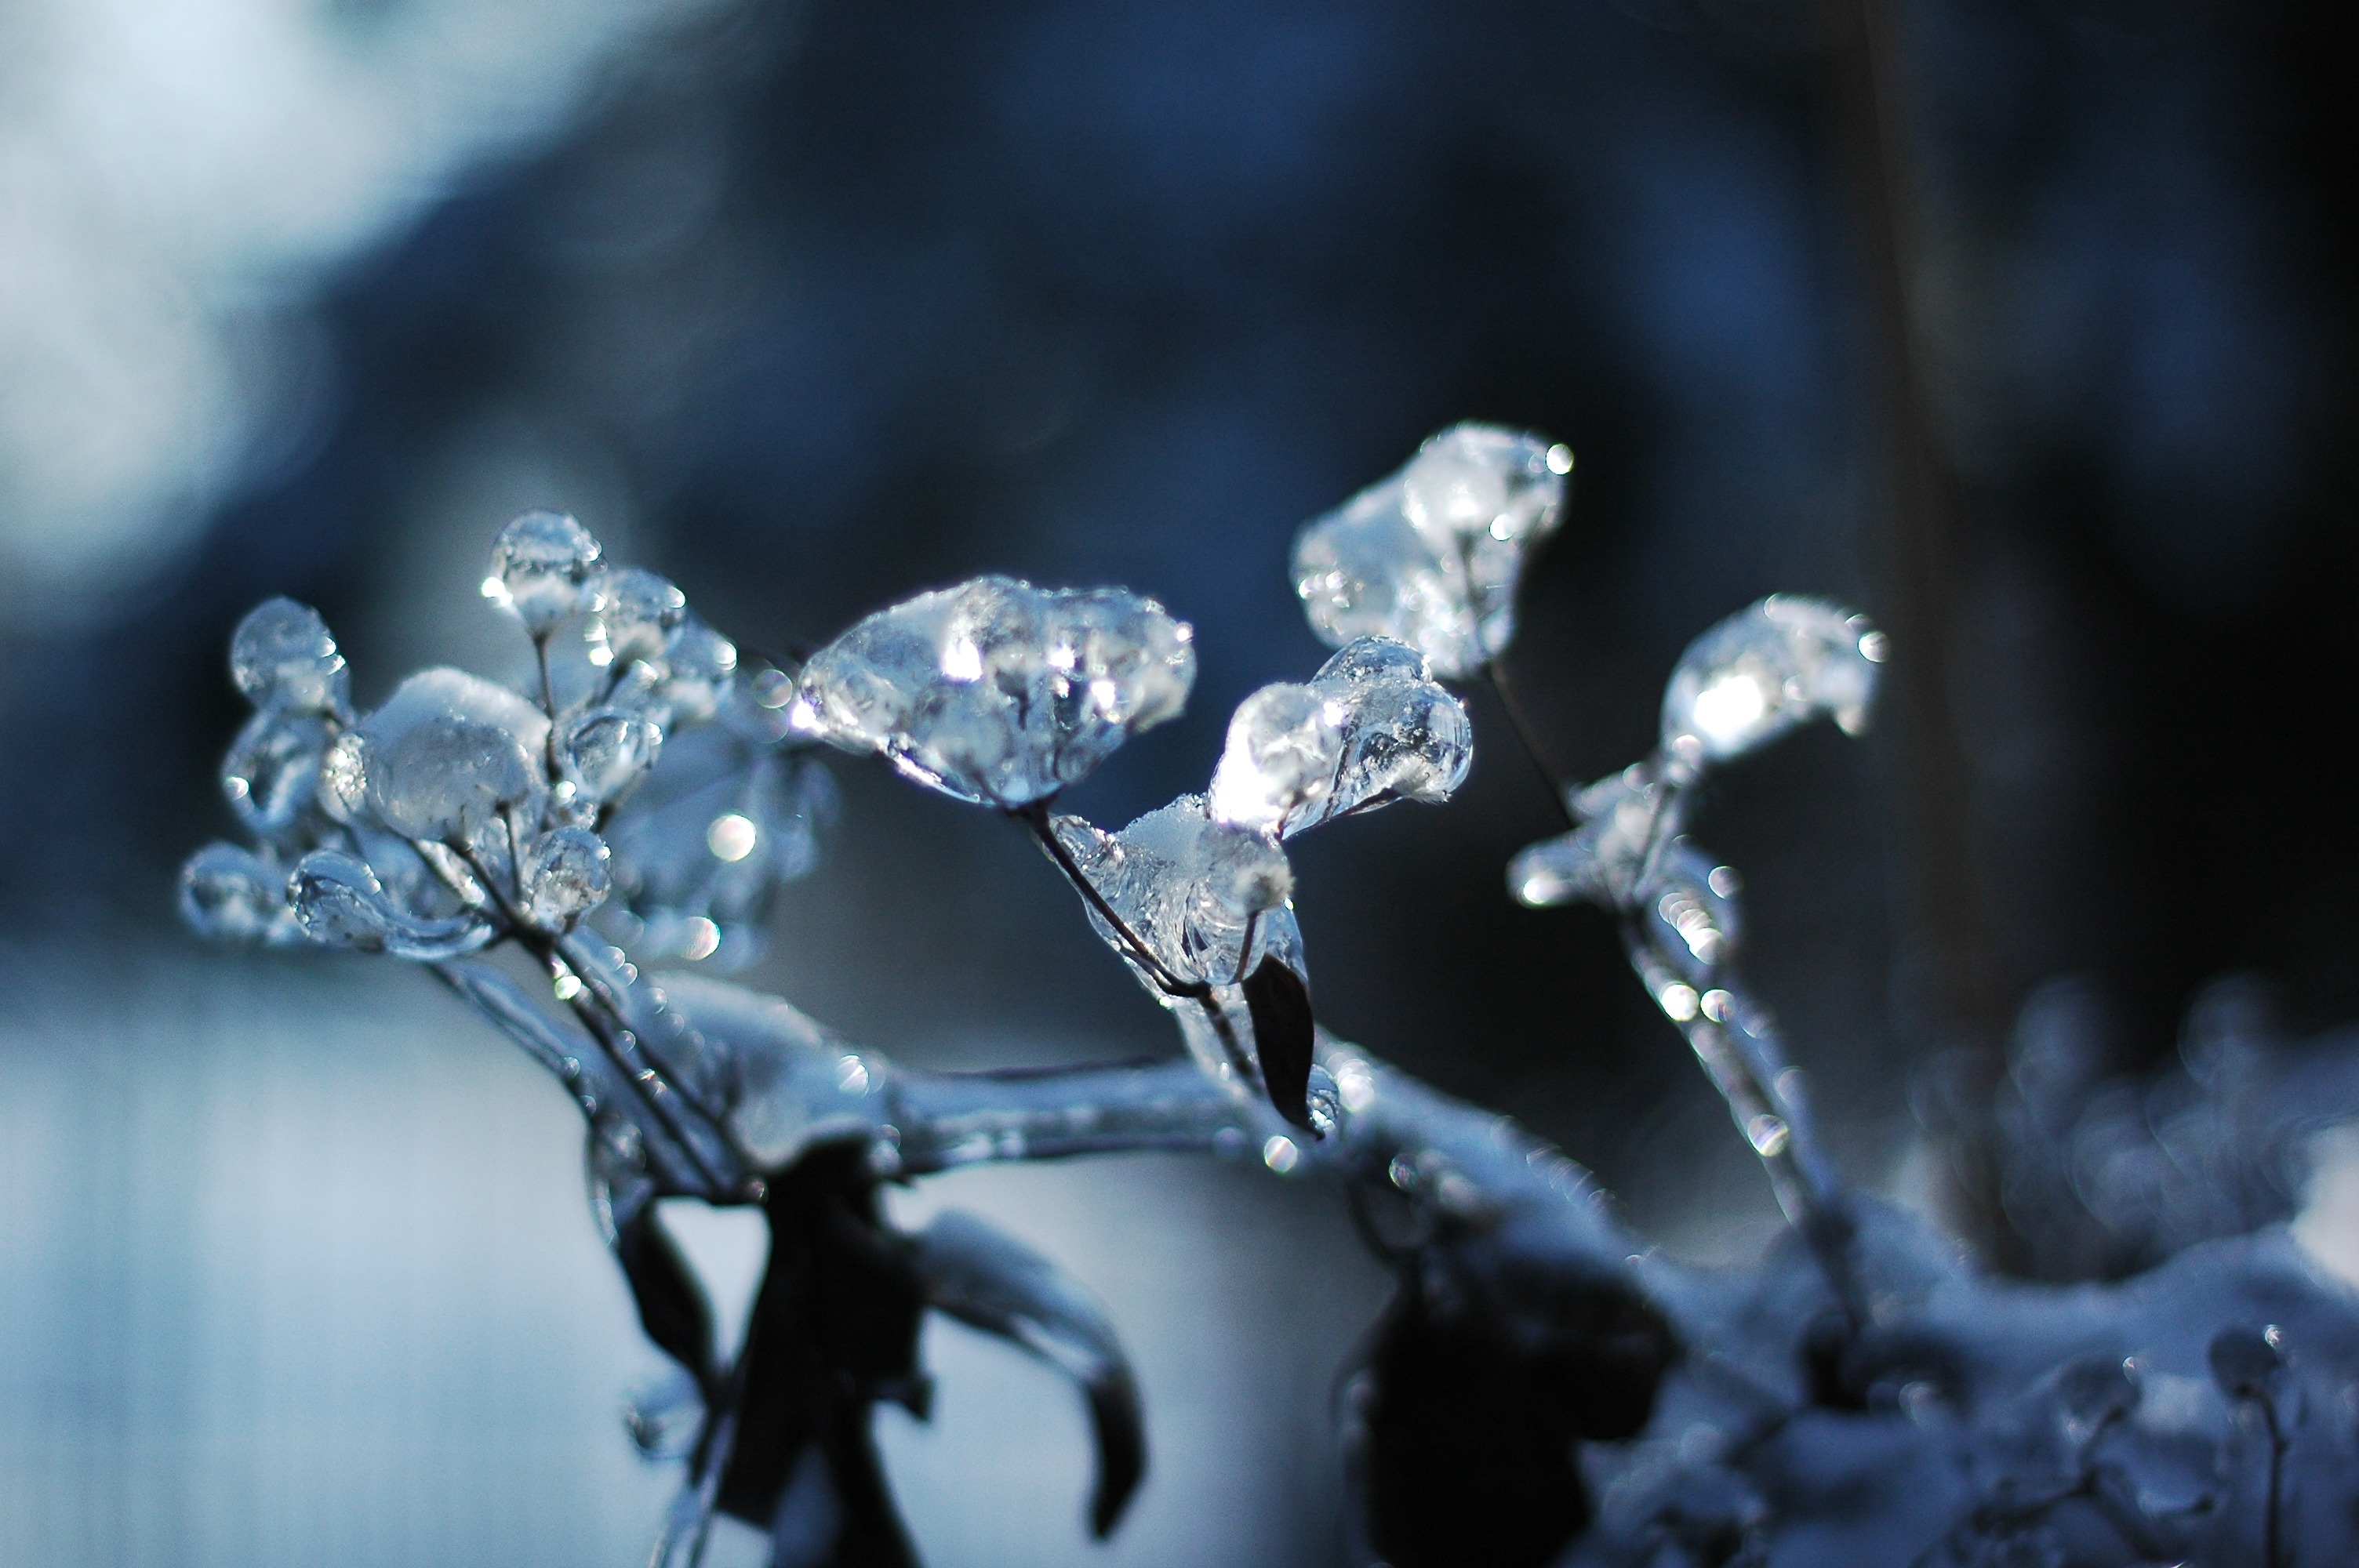
water, outdoor, branch, snow, cold, winter, dew, photography, flower, petal, frost, environment, ice, scenic, weather, holiday, snowy, frozen, season, twig, close up, outdoors, climate, scene, crystal, december, winter magic, moisture, freezing, macro photography, plant stem